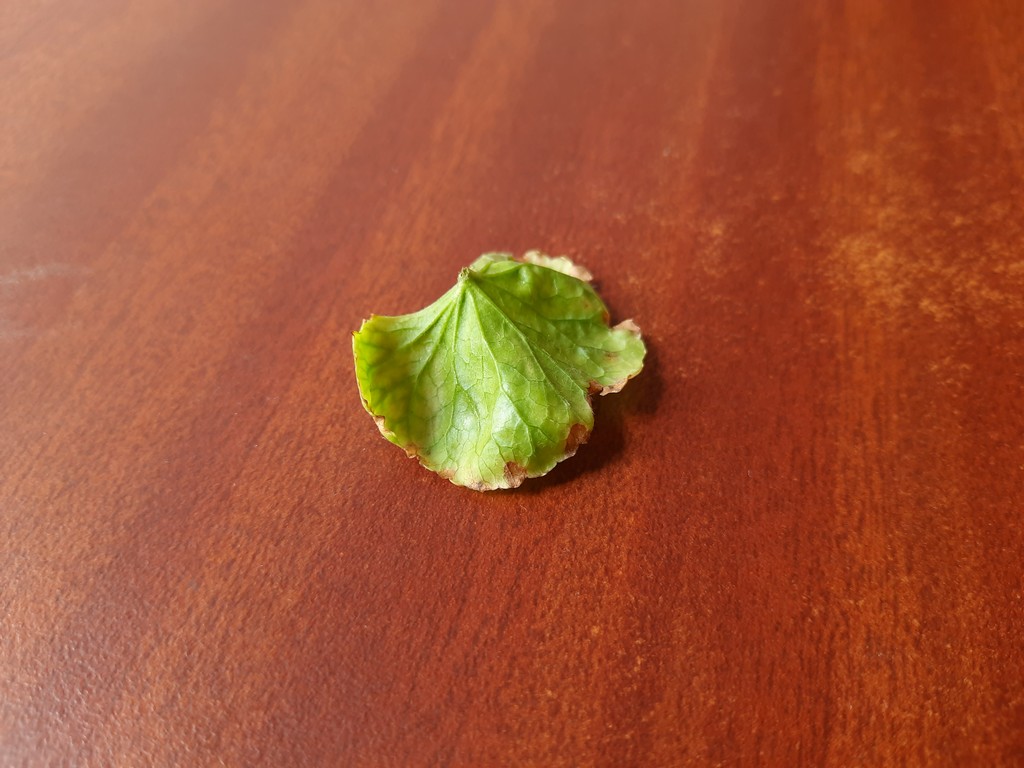
Label: Unhealthy